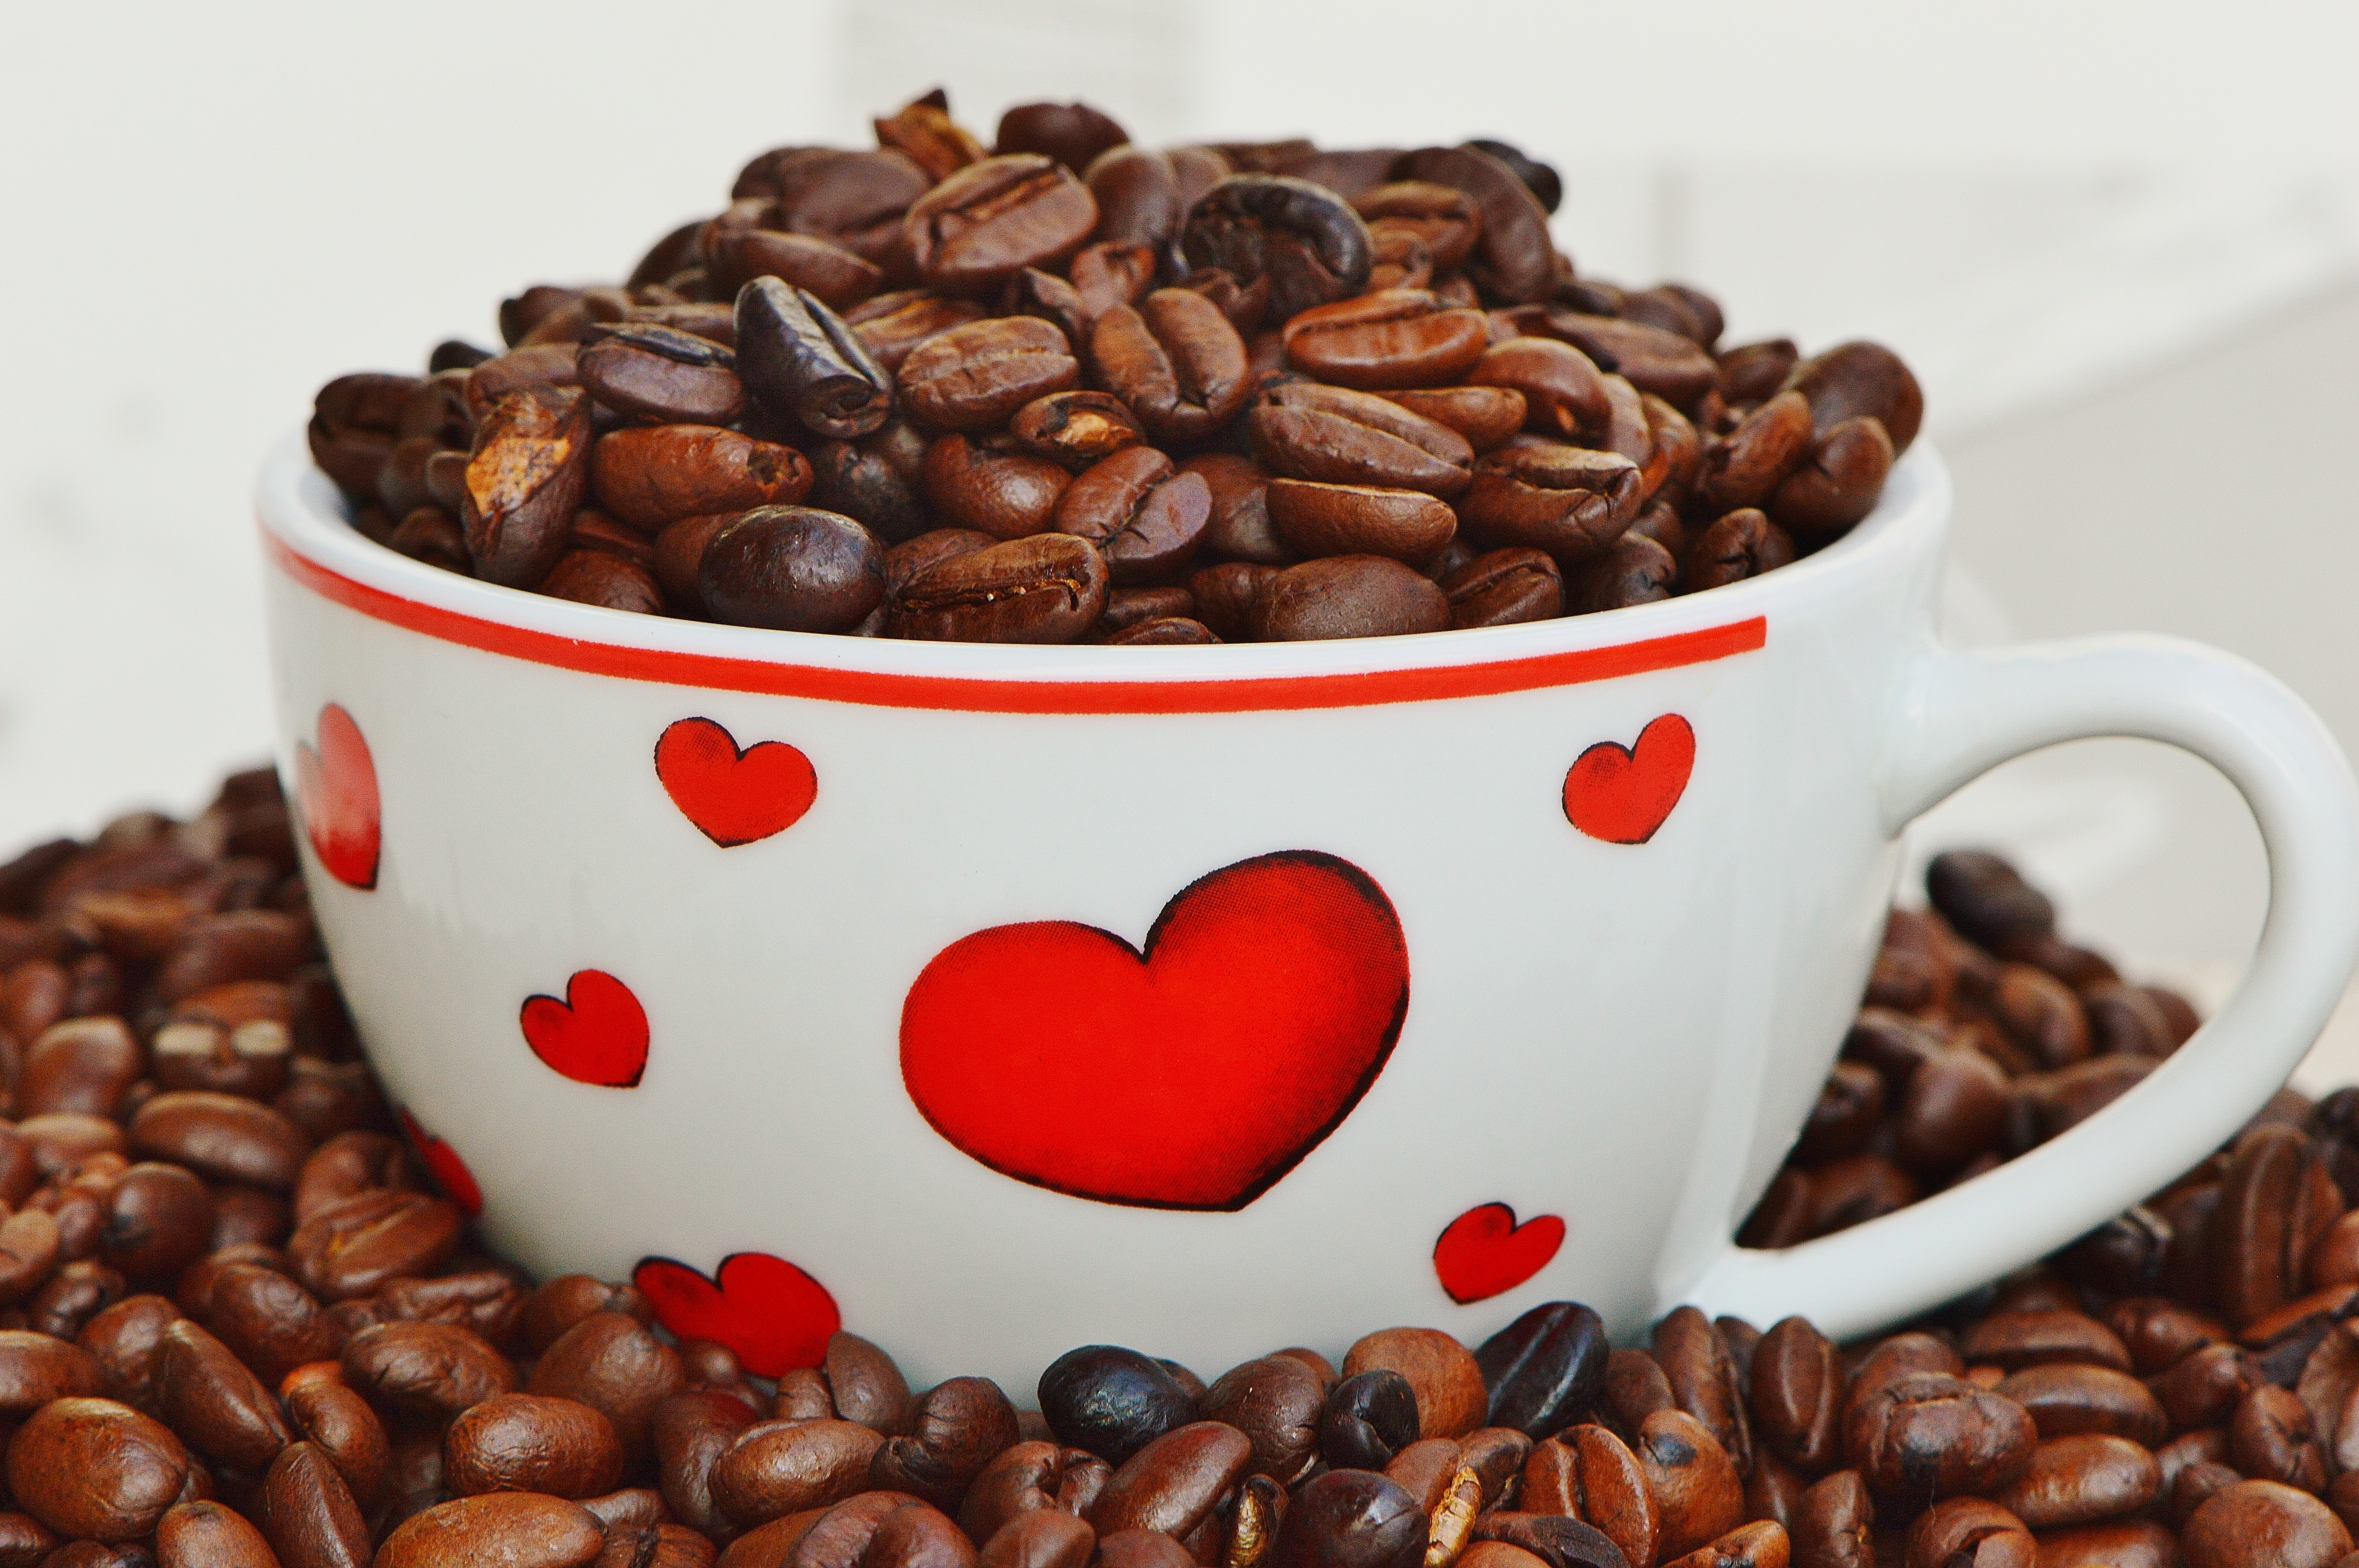
cafe, coffee, aroma, cup, love, heart, food, produce, brown, romance, drink, breakfast, espresso, coffee cup, still life, caffeine, break, porcelain, beans, enjoy, for two, benefit from, fragrance, flavor, valentine's day, roasted, coffee beans, drink coffee, good morning